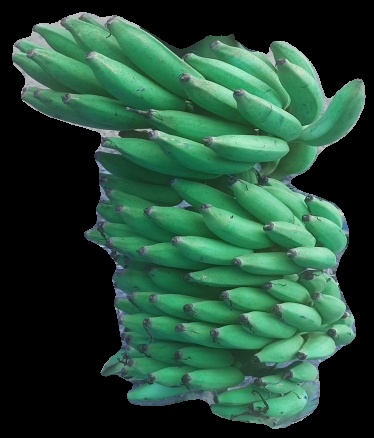
Variety: elakki-bale
Grade: grade2